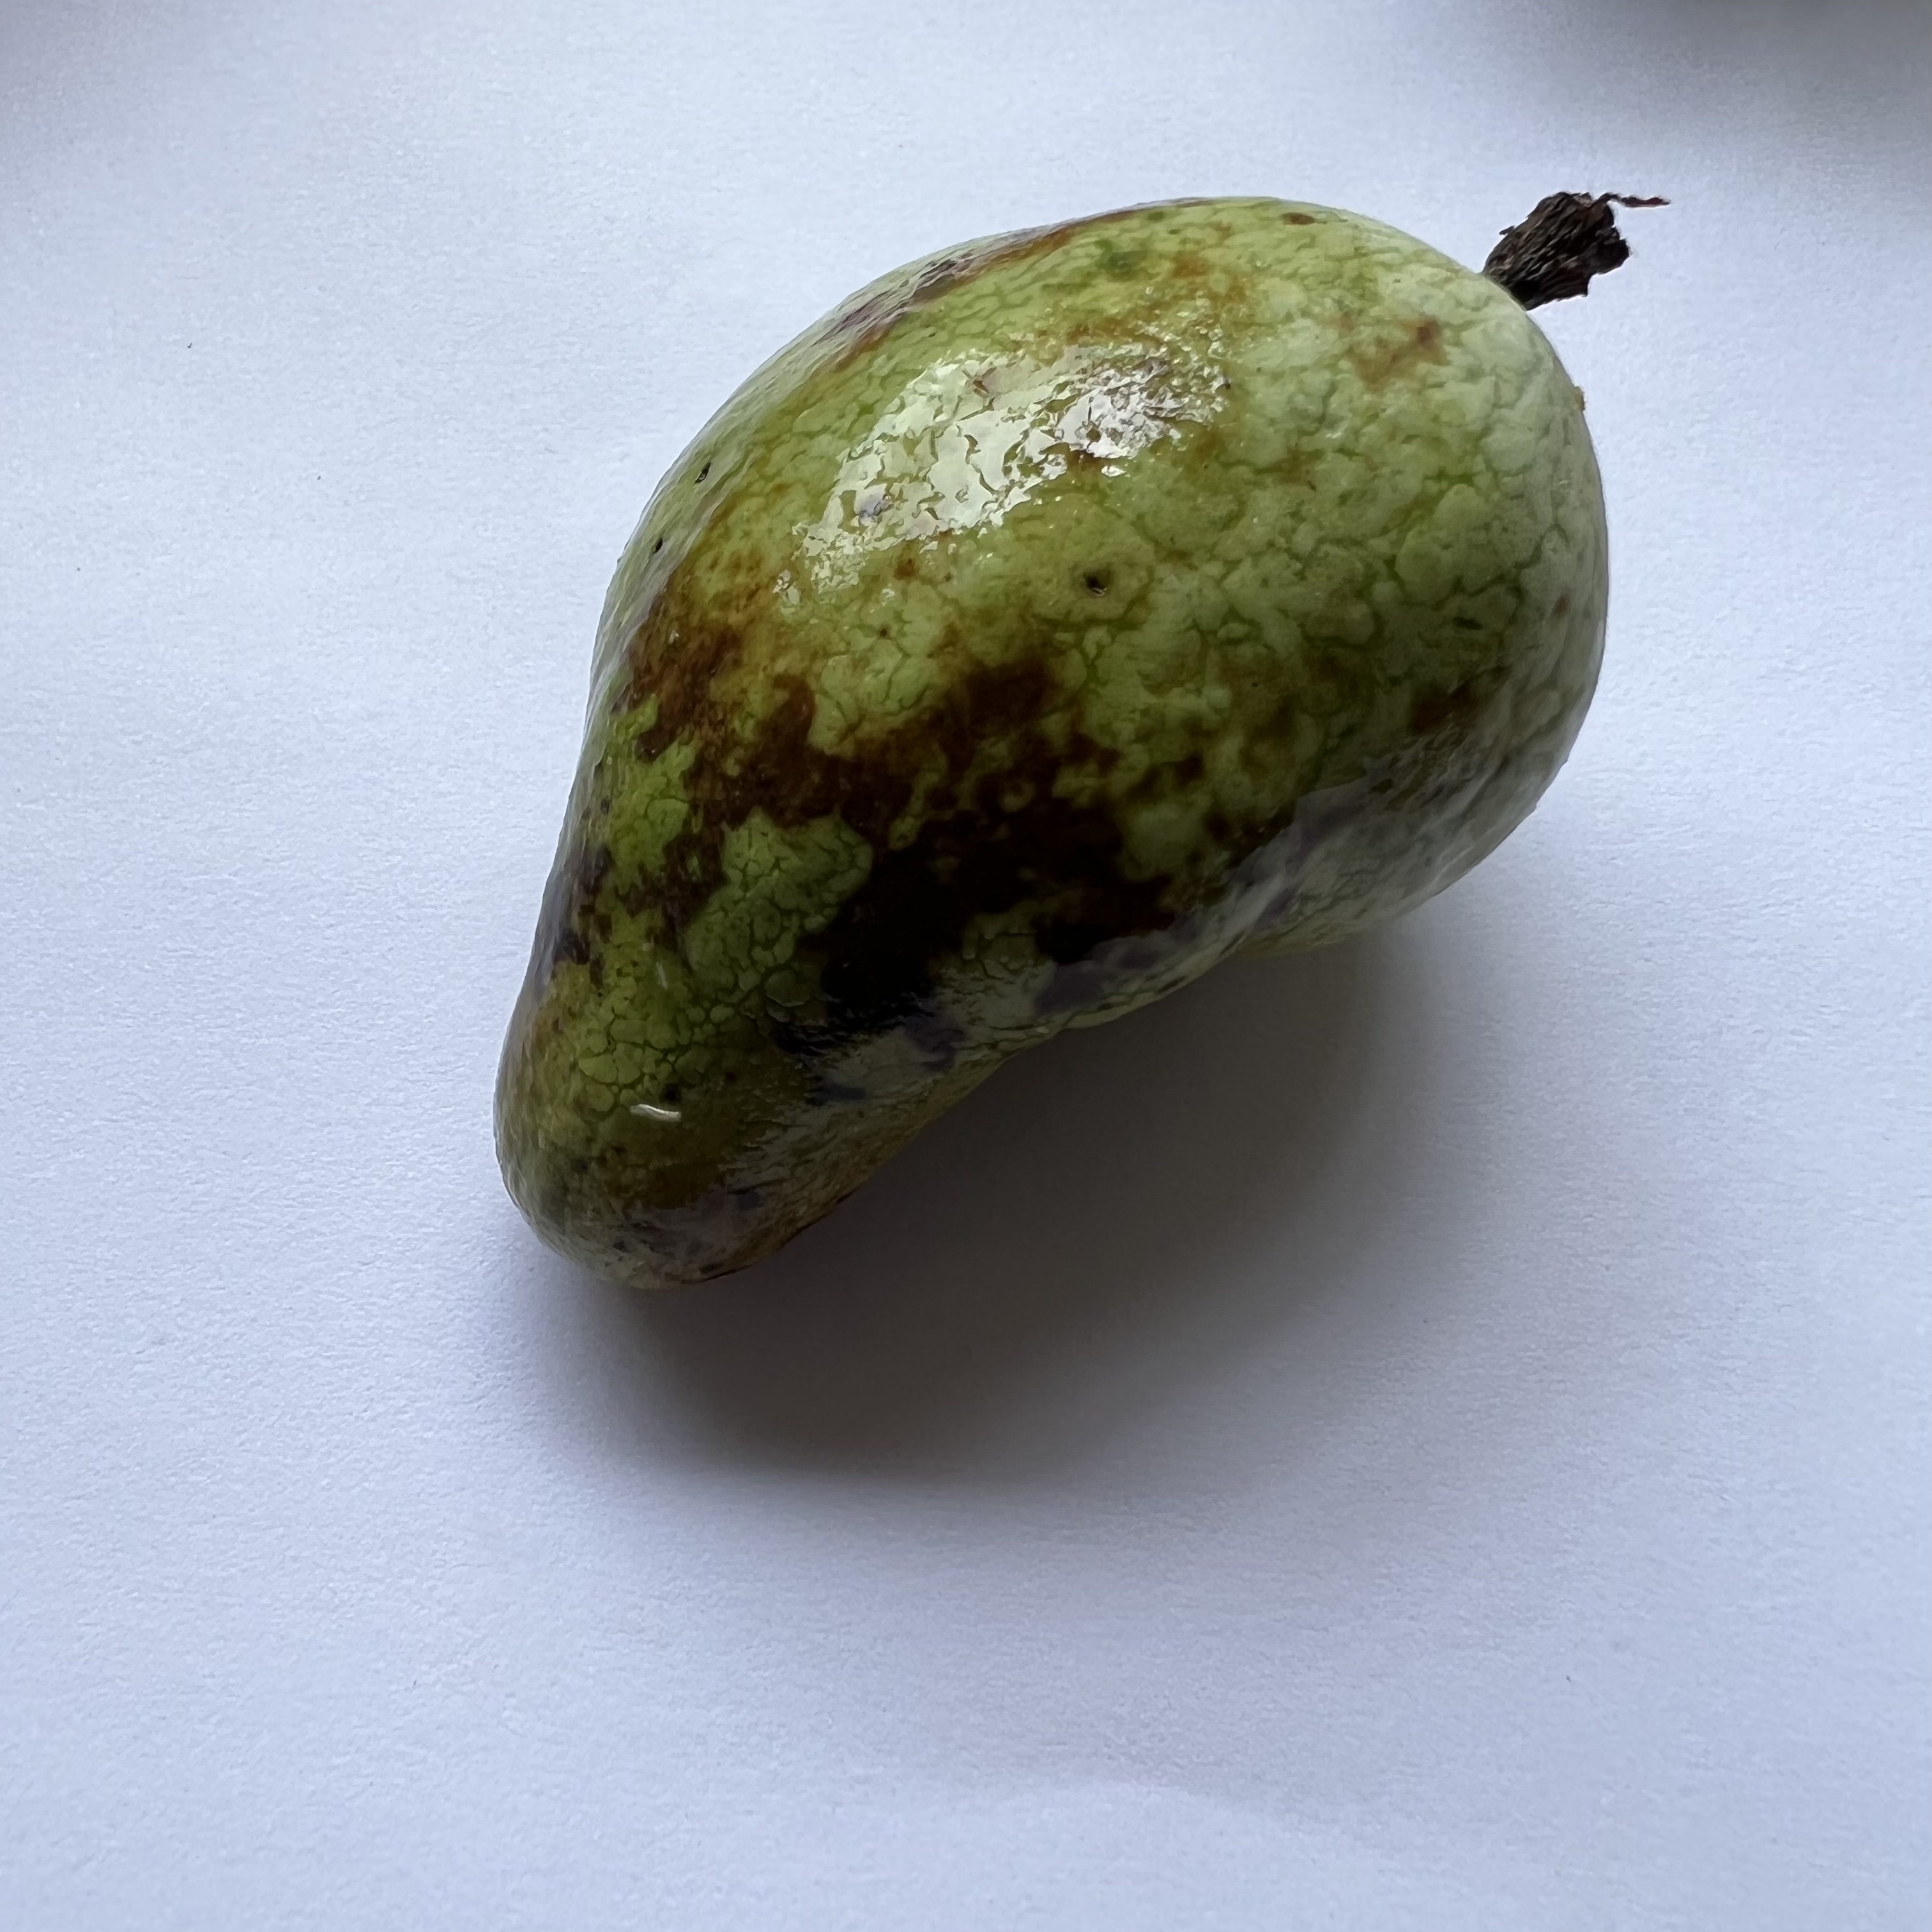
Label: Anthracnose